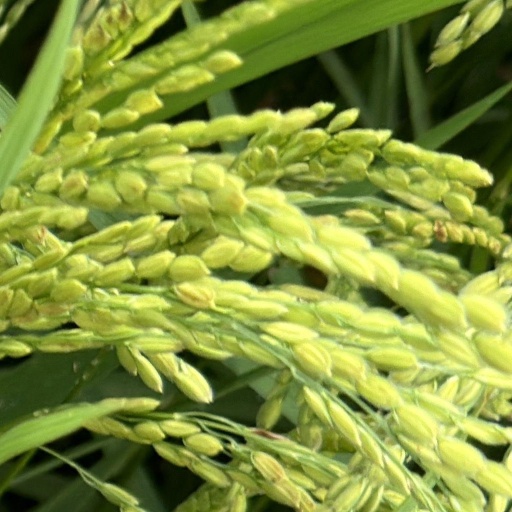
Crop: rice